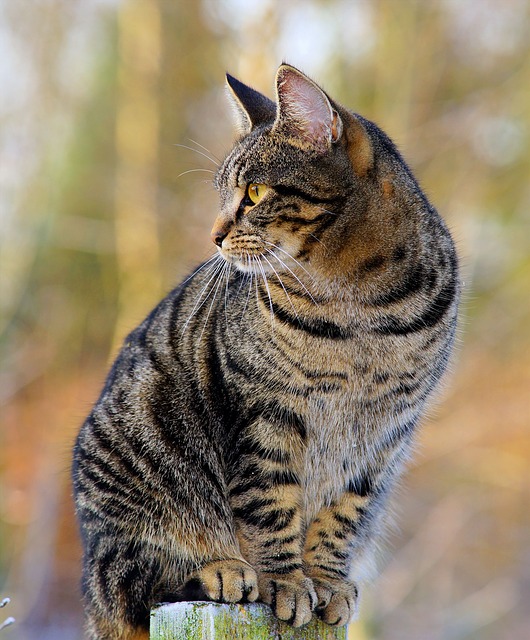
Label: cat